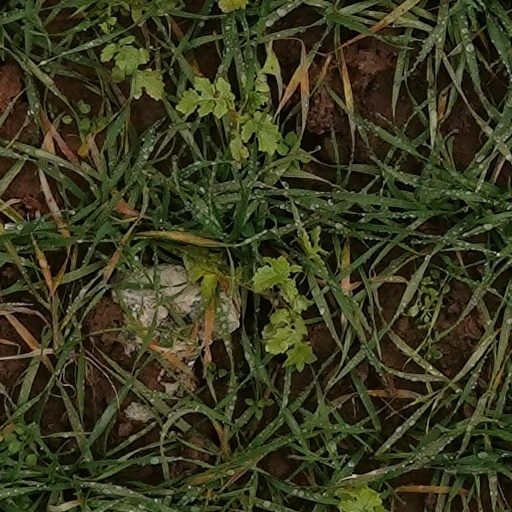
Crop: wheat